American Gothic

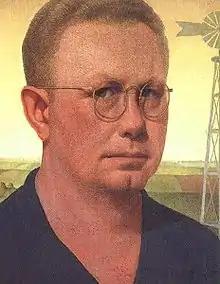
"Grant Wood, Self-portrait", 1932, Figge Art Museum

In August 1930, Grant Wood, an American painter with European training, was driven around Eldon, Iowa, by a young local painter named John Sharp. Looking for inspiration, he noticed the Dibble House, a small white house built in the Carpenter Gothic architectural style. Sharp's brother suggested in 1973 that it was on this drive that Wood first sketched the house on the back of an envelope. Wood's earliest biographer, Darrell Garwood, noted that Wood "thought it a form of borrowed pretentiousness, a structural absurdity, to put a Gothic-style window in such a flimsy frame house".